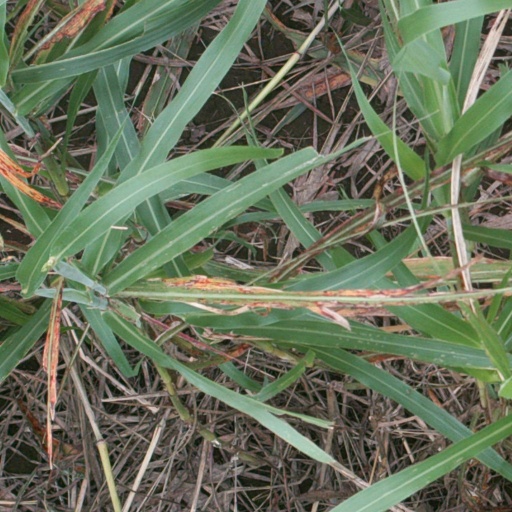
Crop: sorghum